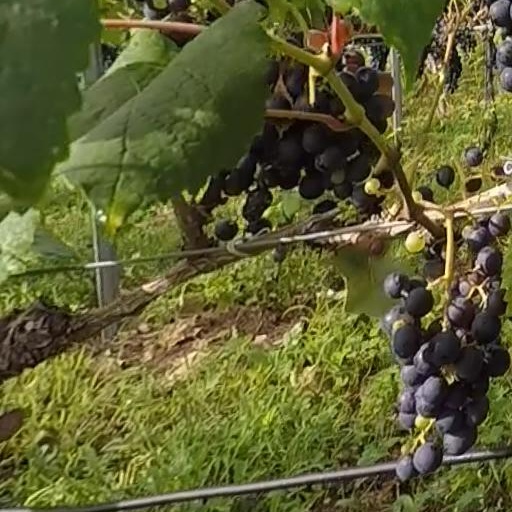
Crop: grape